Dance of the Damned

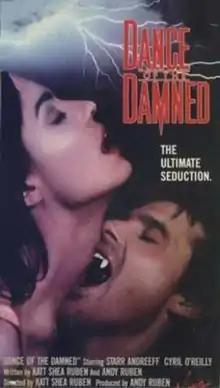
Theatrical film poster

Dance of the Damned is a 1989 American film directed by Katt Shea and executive produced by Roger Corman.